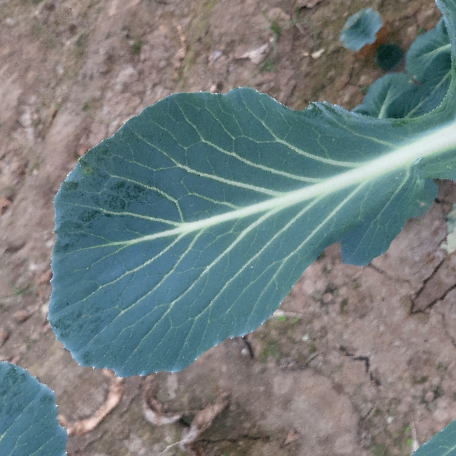
Label: Disease Free